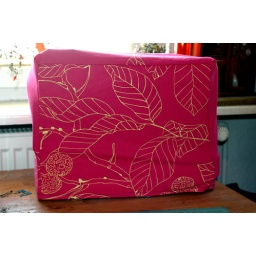
sewing machine cover in pink